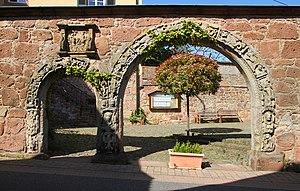
Château à Burrweiler